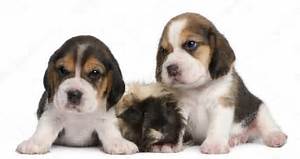
Label: cane